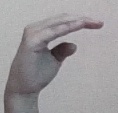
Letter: jeem